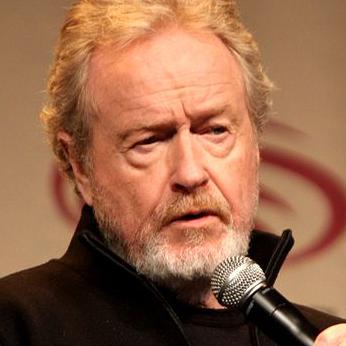
Age: 74